Portuguese Church, Mumbai

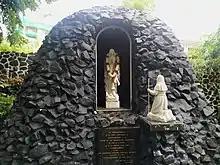
The Church Grotto

The Church of Our Lady of Salvation, popularly referred to as Portuguese Church, is one of the oldest churches in Mumbai, India. It is located on S. K. Bole Road in Dadar. The church was originally built by the Portuguese Franciscans who called it "Nossa Senhora da Salvação" (Our Lady of Salvation). The present structure, designed by famous Indian architect Charles Correa, was constructed between 1974 and 1977.